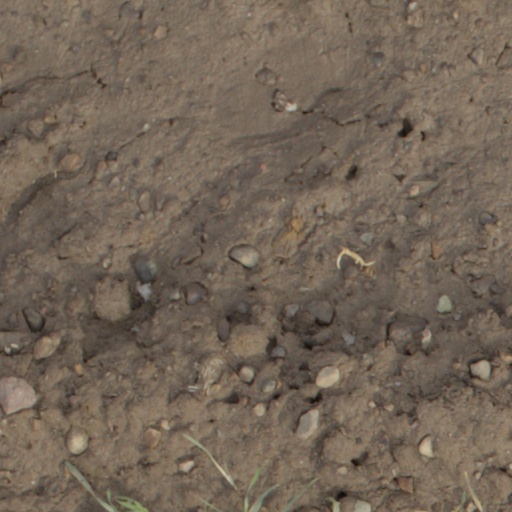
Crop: wheat